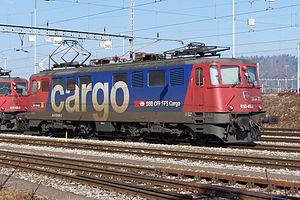
Les Ae 6/6 sont des locomotives électriques des chemins de fer fédéraux suisses, entrées en service entre 1952 et 1966 et qui furent retirées entre 2001 et 2013.